David Lloyd George

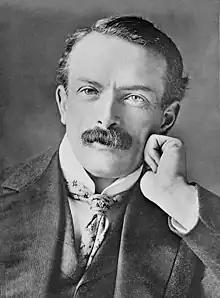
David Lloyd George circa 1911

Lloyd George was an opponent of warfare but he paid little attention to foreign affairs until the Agadir Crisis of 1911. After consulting Edward Grey (the foreign minister) and H.H. Asquith (the prime minister) he gave a stirring and patriotic speech at Mansion House on 21 July 1911, during that year's annual white tie dinner at the official residence of the Lord Mayor of London, where the Chancellor of the Exchequer delivers a speech known as the "Mansion House Speech". He stated: But if a situation were to be forced upon us in which peace could only be preserved by the surrender of the great and beneficent position Britain has won by centuries of heroism and achievement, by allowing Britain to be treated where her interests were vitally affected as if she were of no account in the Cabinet of nations, then I say emphatically that peace at that price would be a humiliation intolerable for a great country like ours to endure. National honour is no party question. The security of our great international trade is no party question.